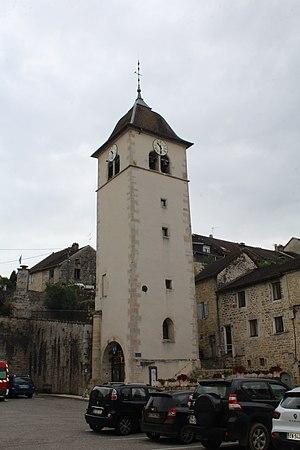
Clocher de Sellières.
Sellières est une commune française située dans le département du Jura en région Bourgogne-Franche-Comté.